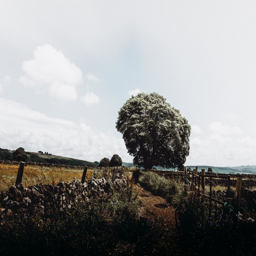
more beautiful big trees along the lane